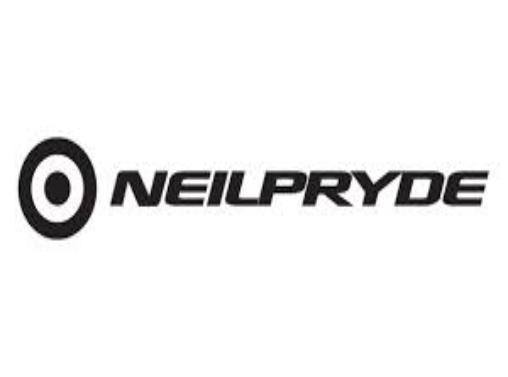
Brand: neil pryde-1
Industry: Sports